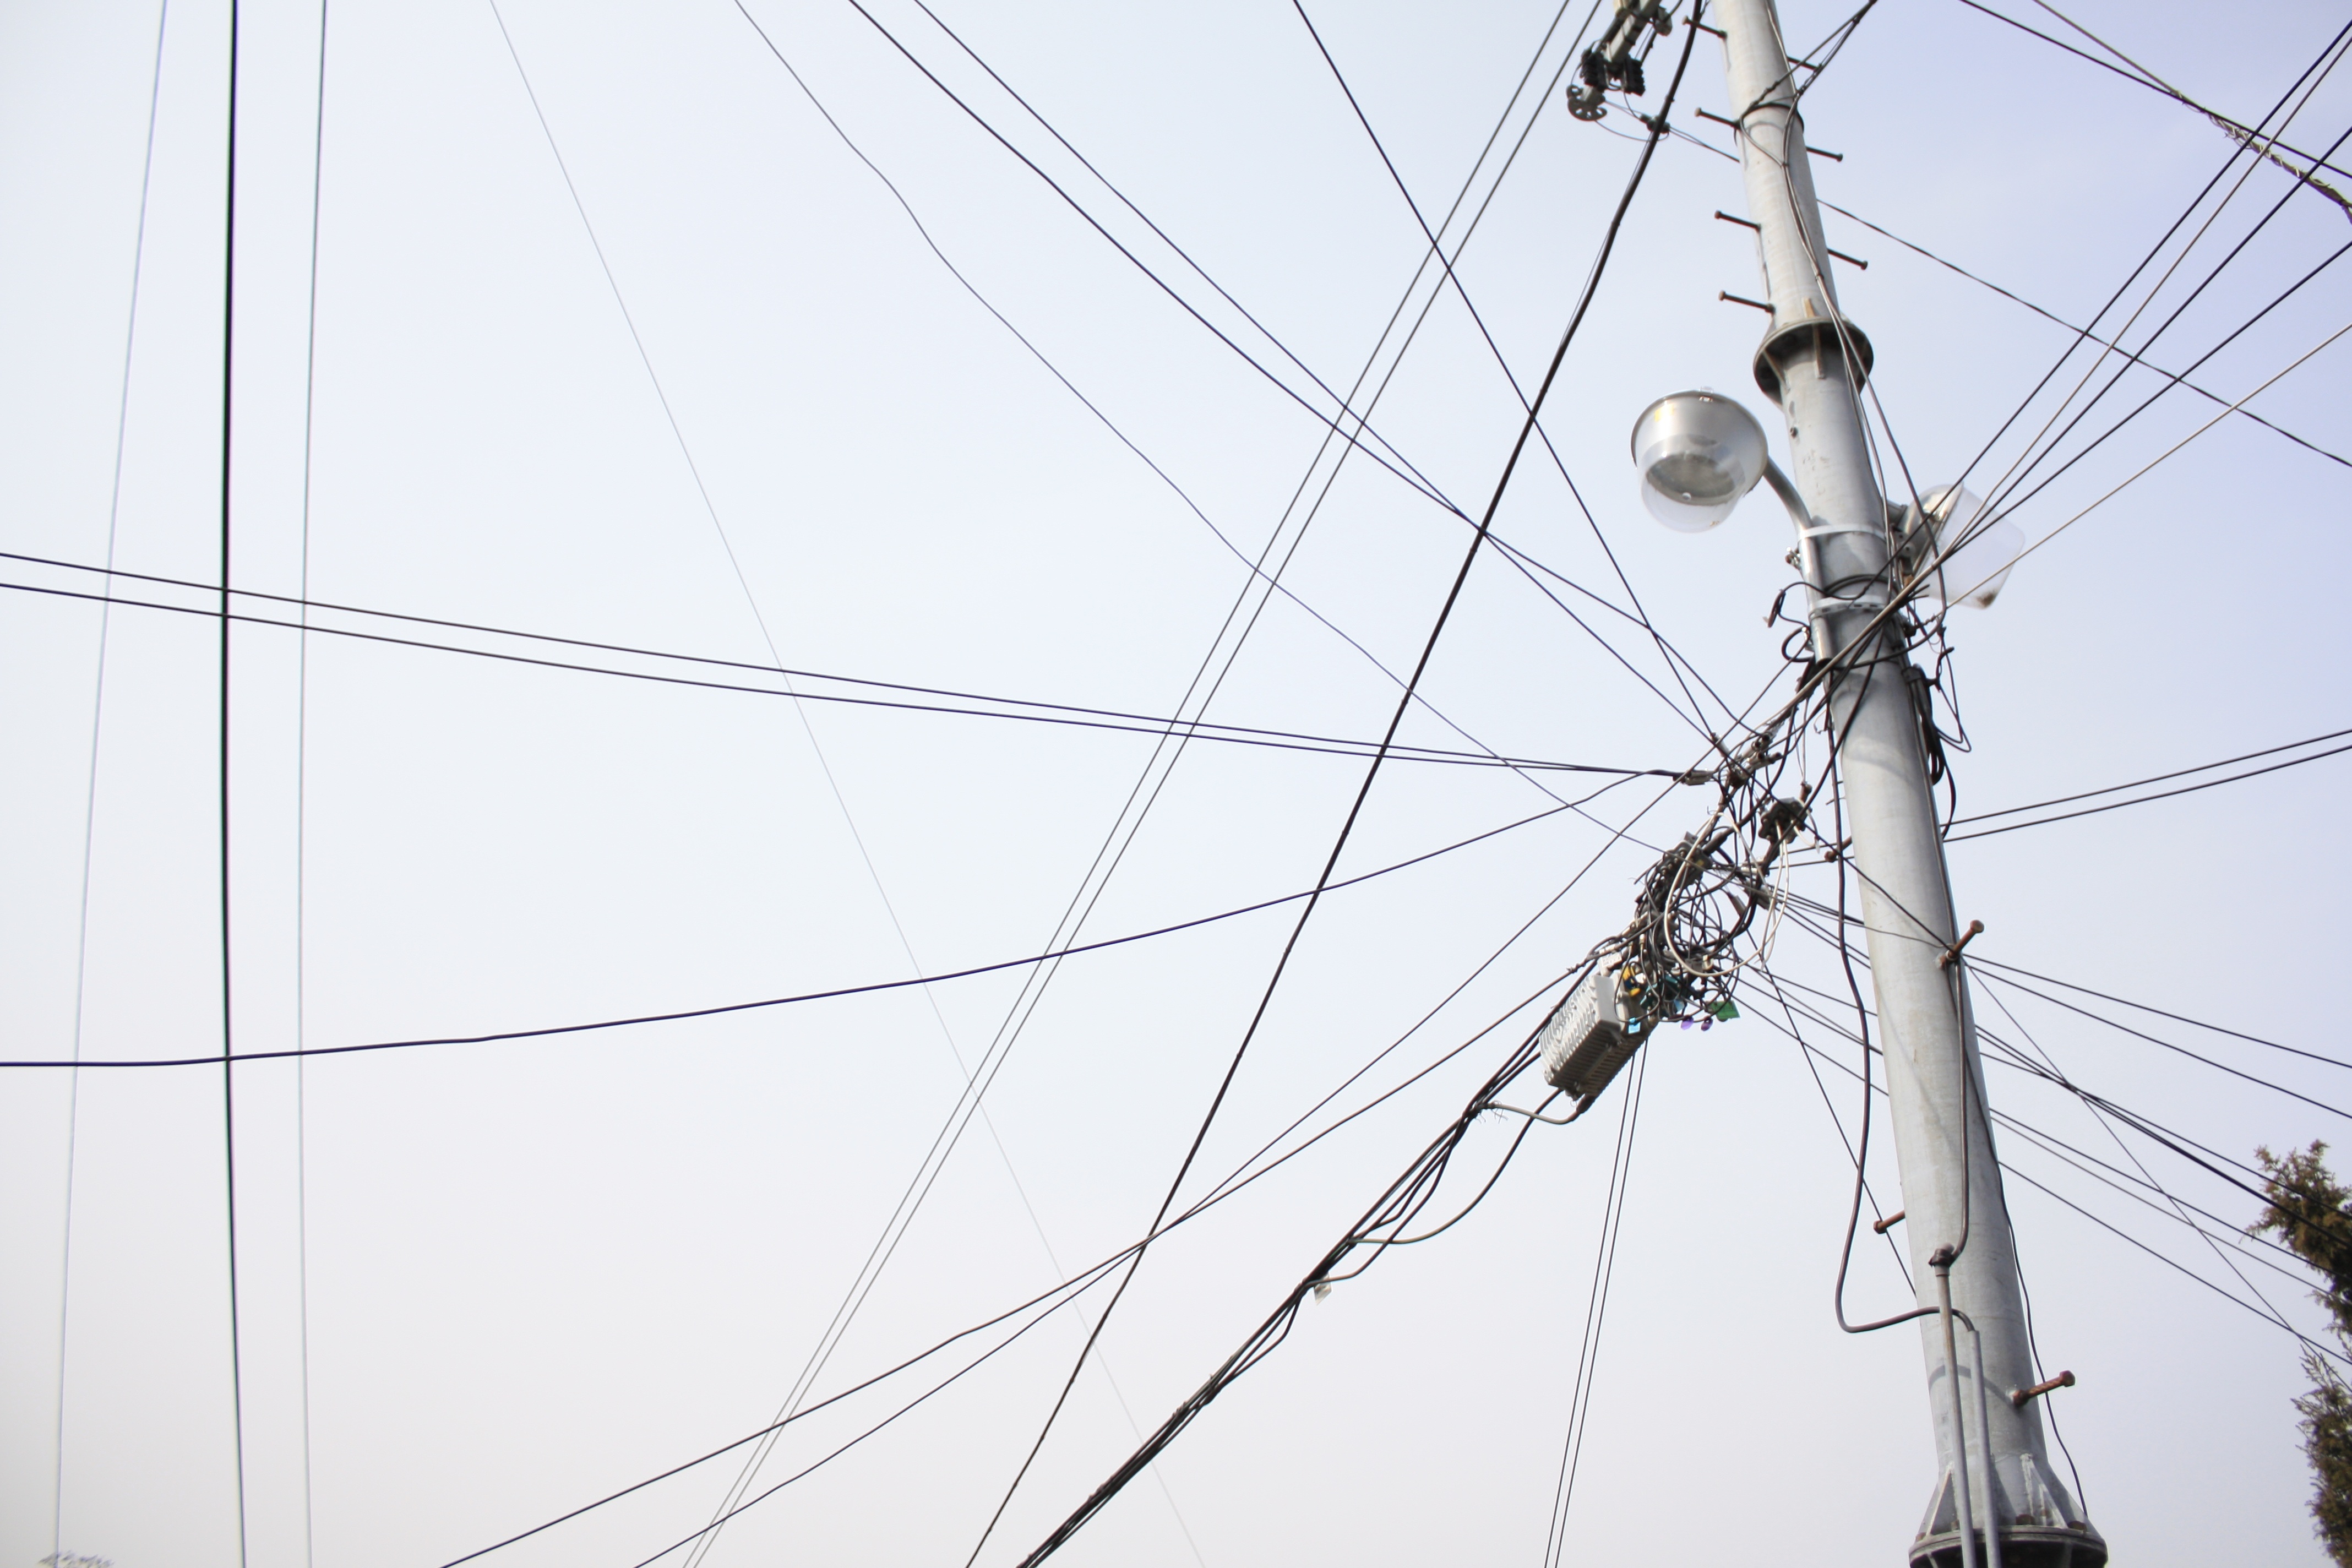
landscape, sky, pole, line, vehicle, tower, mast, electricity, lighting, transmission tower, street lights, frontline, outdoor structure, electrical supply, electronics accessory, overhead power line